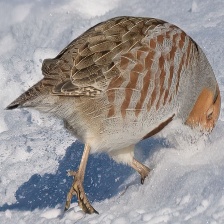
Species: SNOW PARTRIDGE
Scientific name: LERWA LERWA
ImageNet parent category: partridge